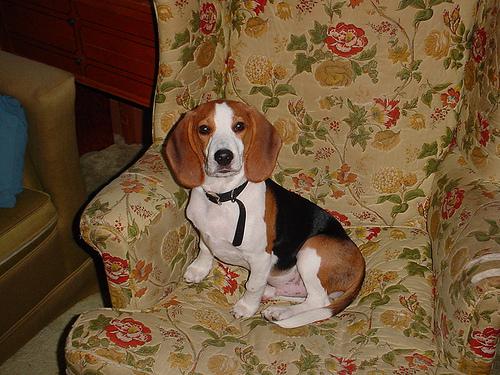
Breed: beagle